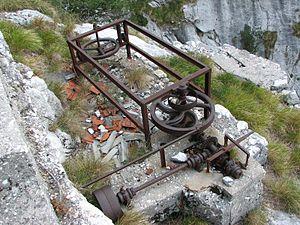
La lizza di Piastreta est le nom d'une via di lizza mécanisée en 1922 dans les Alpes apuanes.